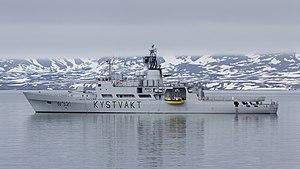
La classe Nordkapp est une série de trois patrouilleurs offshore construite par le chantier naval Haugesund Mekaniske Verksted à Haugesund pour la Garde côtière norvégienne. Elle est utilisée pour la recherche et sauvetage, l'inspection des pêches, la recherche et la patrouille générale de la ZEE dans les eaux norvégiennes. Il s'agit d'une classe de navires spécialement construits pour les garde-côtes norvégiens avec un rôle secondaire d'escorte navale en temps de guerre. La Garde côtière norvégienne fait partie de la Marine royale norvégienne et a des pouvoirs de police.